Pannotia

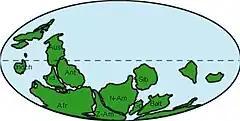
Pannotia was centred on the South Pole, hence its name.

Pannotia (from Greek: "pan-", "all", "-nótos", "south"; meaning "all southern land"), also known as the Vendian supercontinent, Greater Gondwana, and the Pan-African supercontinent, was a relatively short-lived Neoproterozoic supercontinent that formed at the end of the Precambrian during the Pan-African orogeny (650–500 Ma), during the Cryogenian period and broke apart 560 Ma with the opening of the Iapetus Ocean, in the late Ediacaran and early Cambrian.